Parc de la Ciutadella

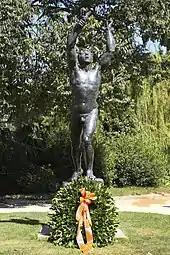
Als Voluntaris Catalans

The history of sculpture, a bronze nude of a young man with arms raised, dates back to 1918 when it was agreed to erect a monument to the Catalan volunteers killed on the battlefield under the Allied flags. The work was commissioned to Josep Clarà and its execution can be followed in the minutes of the municipal plenaries of the time. In 1923 the sculptor had already finished the monument, but the arrival to power of Primo de Rivera paralyzed the project. Francoist Spain made impossible to celebrate any public act of Catalan self-determination, so the inauguration had to be postponed for thirteen years. Initially, it was considered to place the work in the Lesseps square between the street of the Bishop Morgadas and the one of Septimanía but finally it was located in the park of the Ciutadella where it has remained until today.